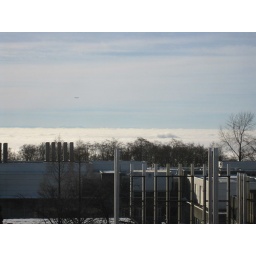
Plane flying over the clouds